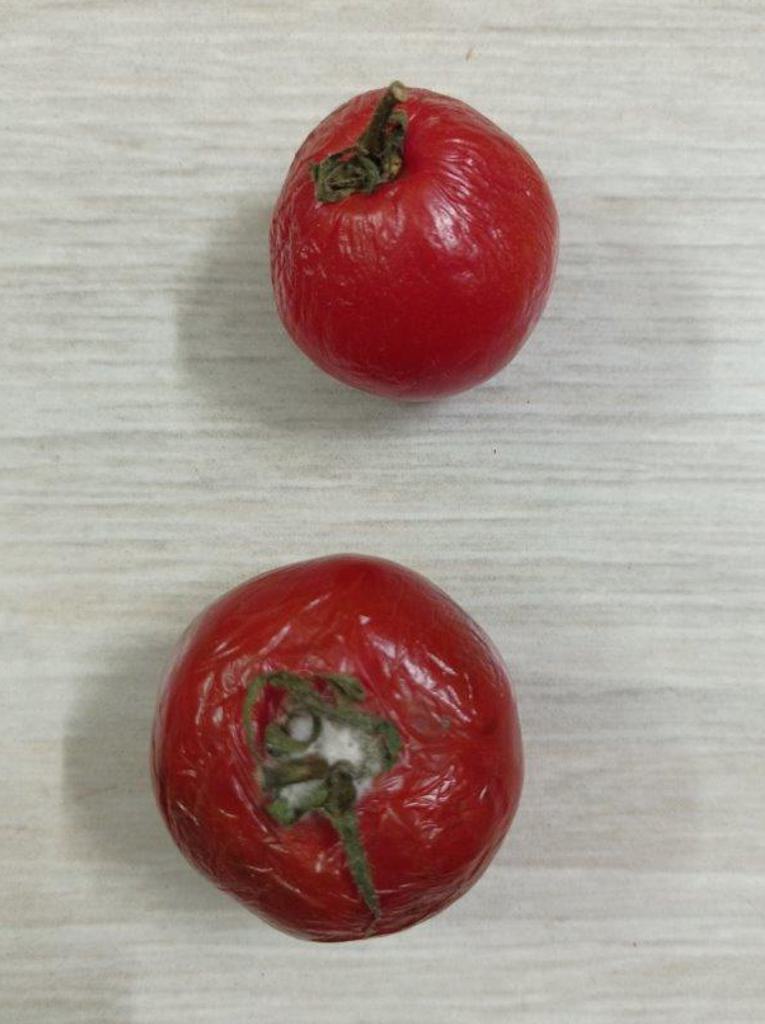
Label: Rotten